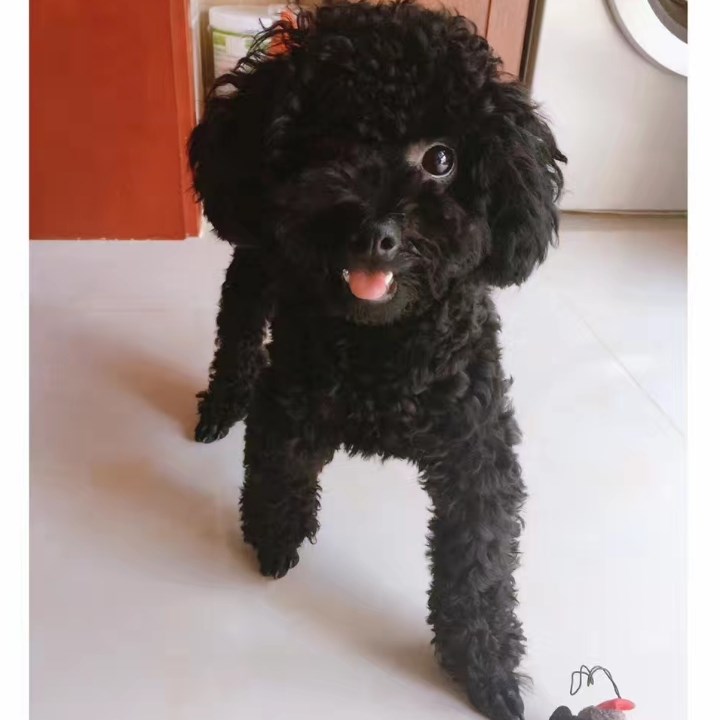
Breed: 7449-n000128-teddy